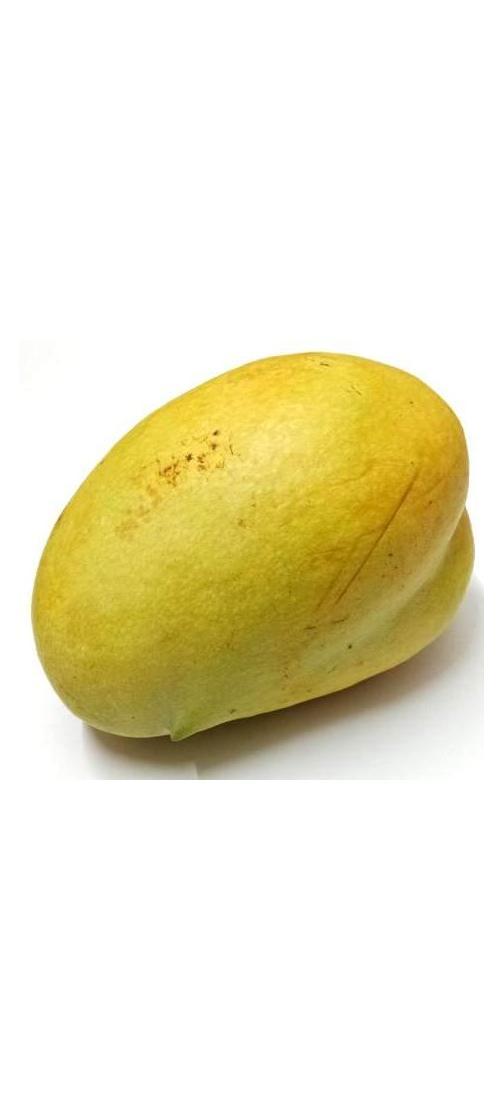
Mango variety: Bari-11